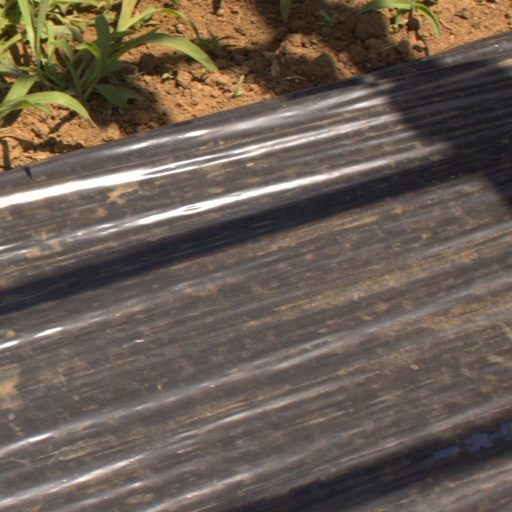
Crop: Jerusalem artichoke